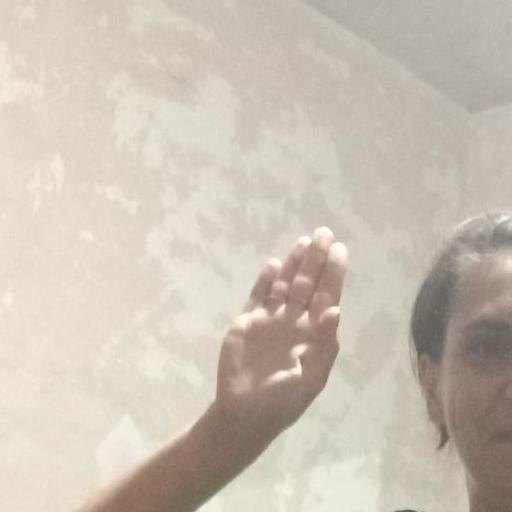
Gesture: stop